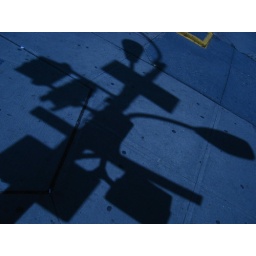
Shadows of street signs on sidewalk in downtown Manhattan, New York.